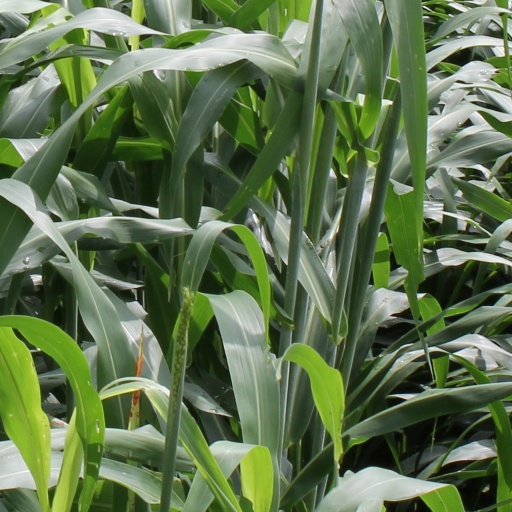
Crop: sorghum